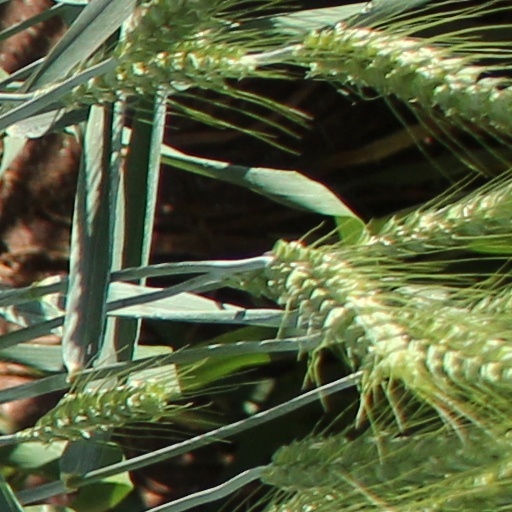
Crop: wheat